Manta ray night dive

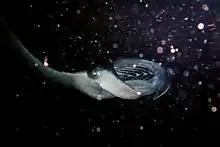
Manta birostris feeding

For decades travelers to Hawaii observed manta rays from restaurants and hotels along the coast, such as the Mauna Kea Beach Hotel and the in 2002 closed Kona Surf Hotel. In 1992, dive operators began occasionally taking scuba divers to areas such as the Kona Surf Hotel for manta ray encounters. The frequency of these dive trips increased over the years with many dive operations offering trips most days.